Abdullah Gül

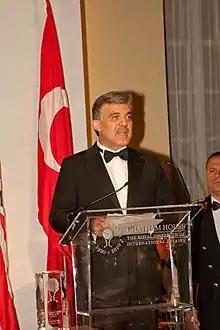
Abdullah Gül in 2010.

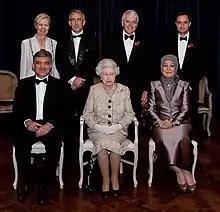
Gül awarded "Statesman of the Year" by Queen Elizabeth II, 2010.

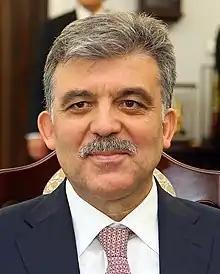
Abdullah Gül in 2011

Gül received messages of congratulation from the US, EU and German authorities while Turkey's prime minister Tayyip Erdoğan made a statement saying "a structure doomed to uncertainty has been overcome".